János Pálffy

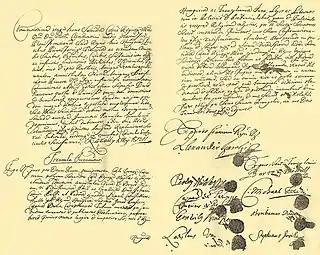
The original document of the Treaty of Szatmár signed on 1 May 1711 bearing the signature of Count Johann Pállfy

In 1693, he engaged in a fatal duel with John Frederick of Württemberg-Stuttgart, the son of Eberhard III, Duke of Württemberg. As a result, he was court-martialled on 15 October 1693 but acquitted. Wounded in a battle against the French led by Claude de Villars, near Mainz in 1695, Pálffy's military prowess continued to flourish, culminating in his appointment as lieutenant general in 1700 then Ban of Croatia, Slavonia and Dalmatia and cavalry general in 1704.